The Bronx

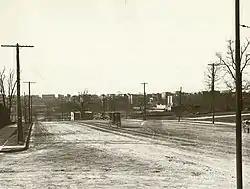
Grand Concourse and 161st Street as they appeared around 1900

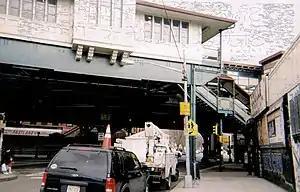
The Simpson Street elevated station was built in 1904 and opened on November 26, 1904. It was listed in the National Register of Historic Places on September 17, 2004.

The Bronx was a mostly rural area for many generations, with small farms supplying the city markets. In the late 19th century, however, it grew into a railroad suburb. Faster transportation enabled rapid population growth in the late 19th century, involving the move from horse-drawn street cars to elevated railways and the subway system, which linked to Manhattan in 1904.